Ilves

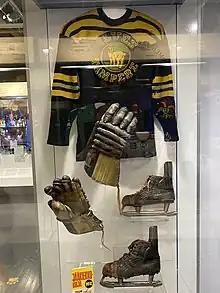
Ilves 1960s jerseys

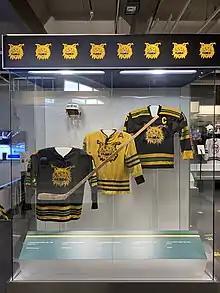
Ilves jerseys at the club's 90th anniversary exhibition

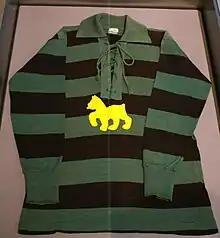
The first Ilves jersey from 1932

Number 24 has not been officially retired, but is not in use. It was last worn by Veikko Suominen, who died during the 1978–79 season.